Arena Publishing Co.

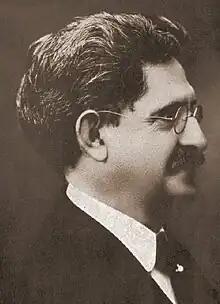
Benjamin Orange Flower (1858-1918), founder of the Arena Publishing Co. and long-time editor of the company's flagship magazine, "The Arena."

Arena Publishing Company was an American book and magazine publishing firm of the late 19th century, founded by author and editor B. O. Flower.